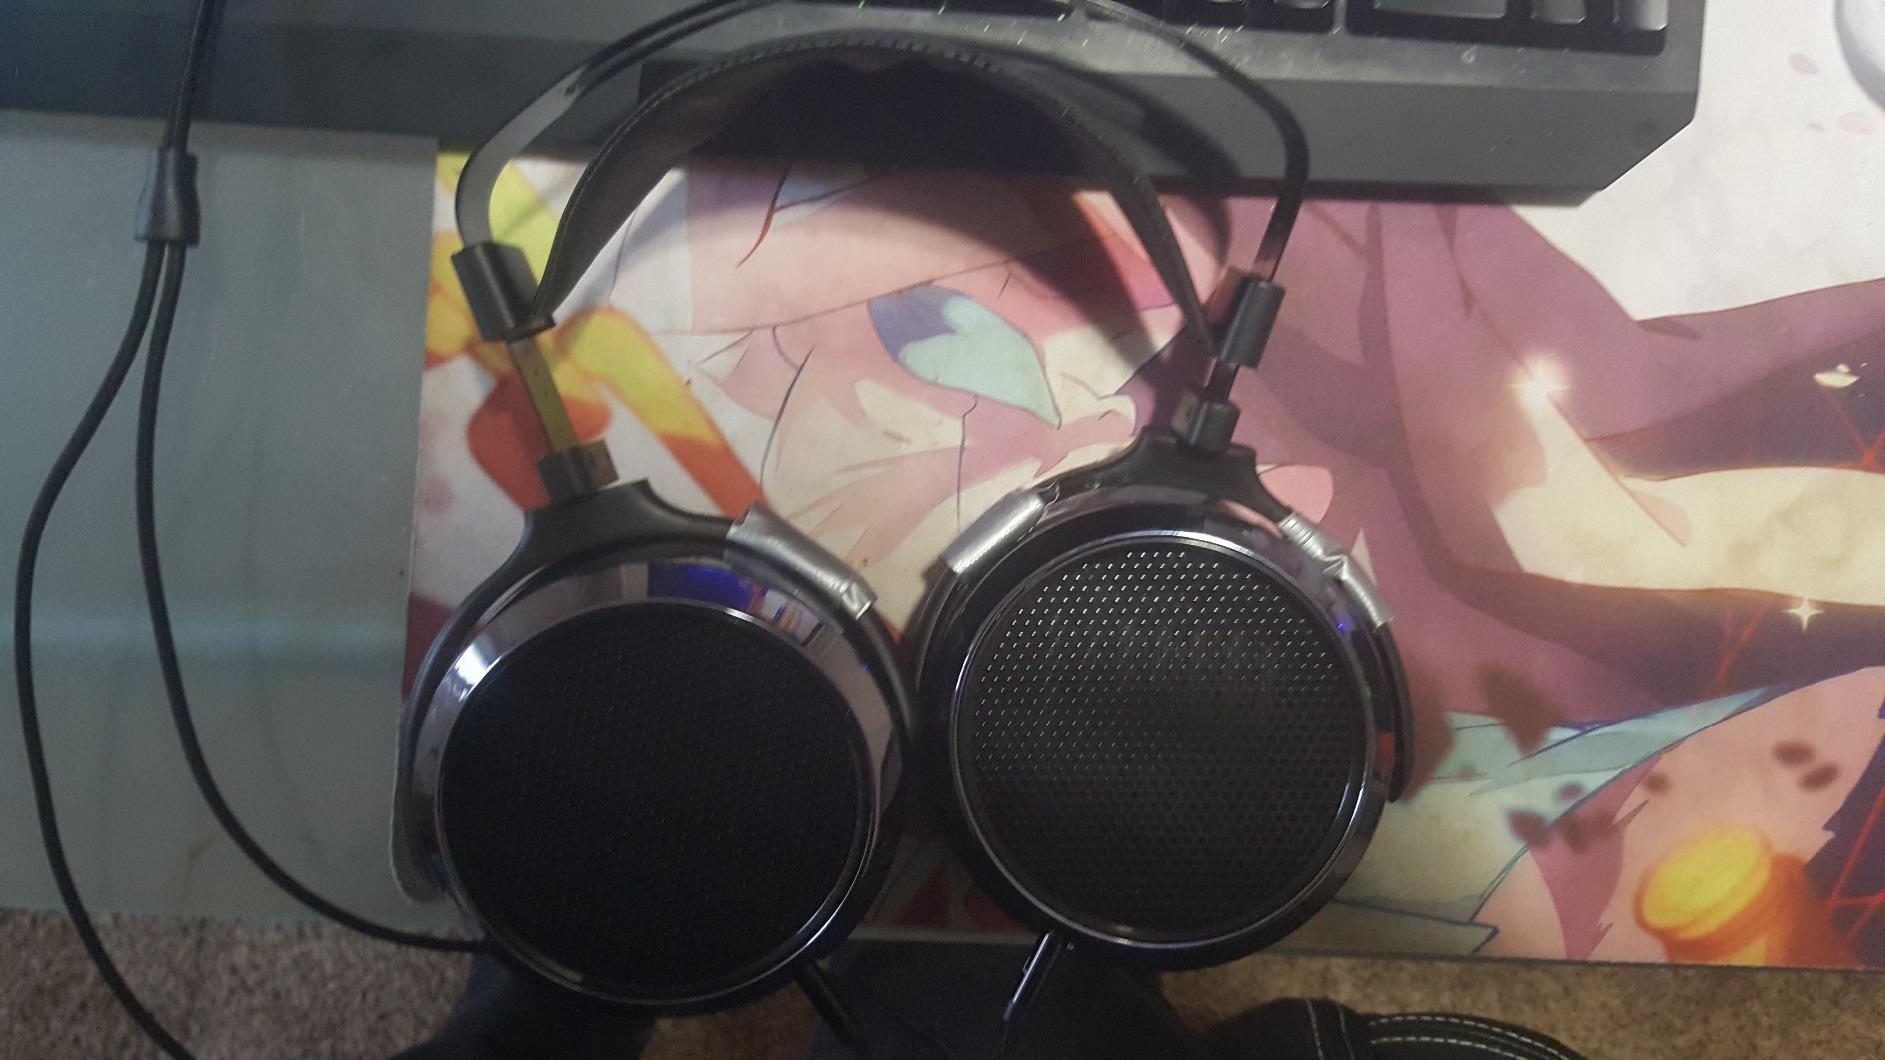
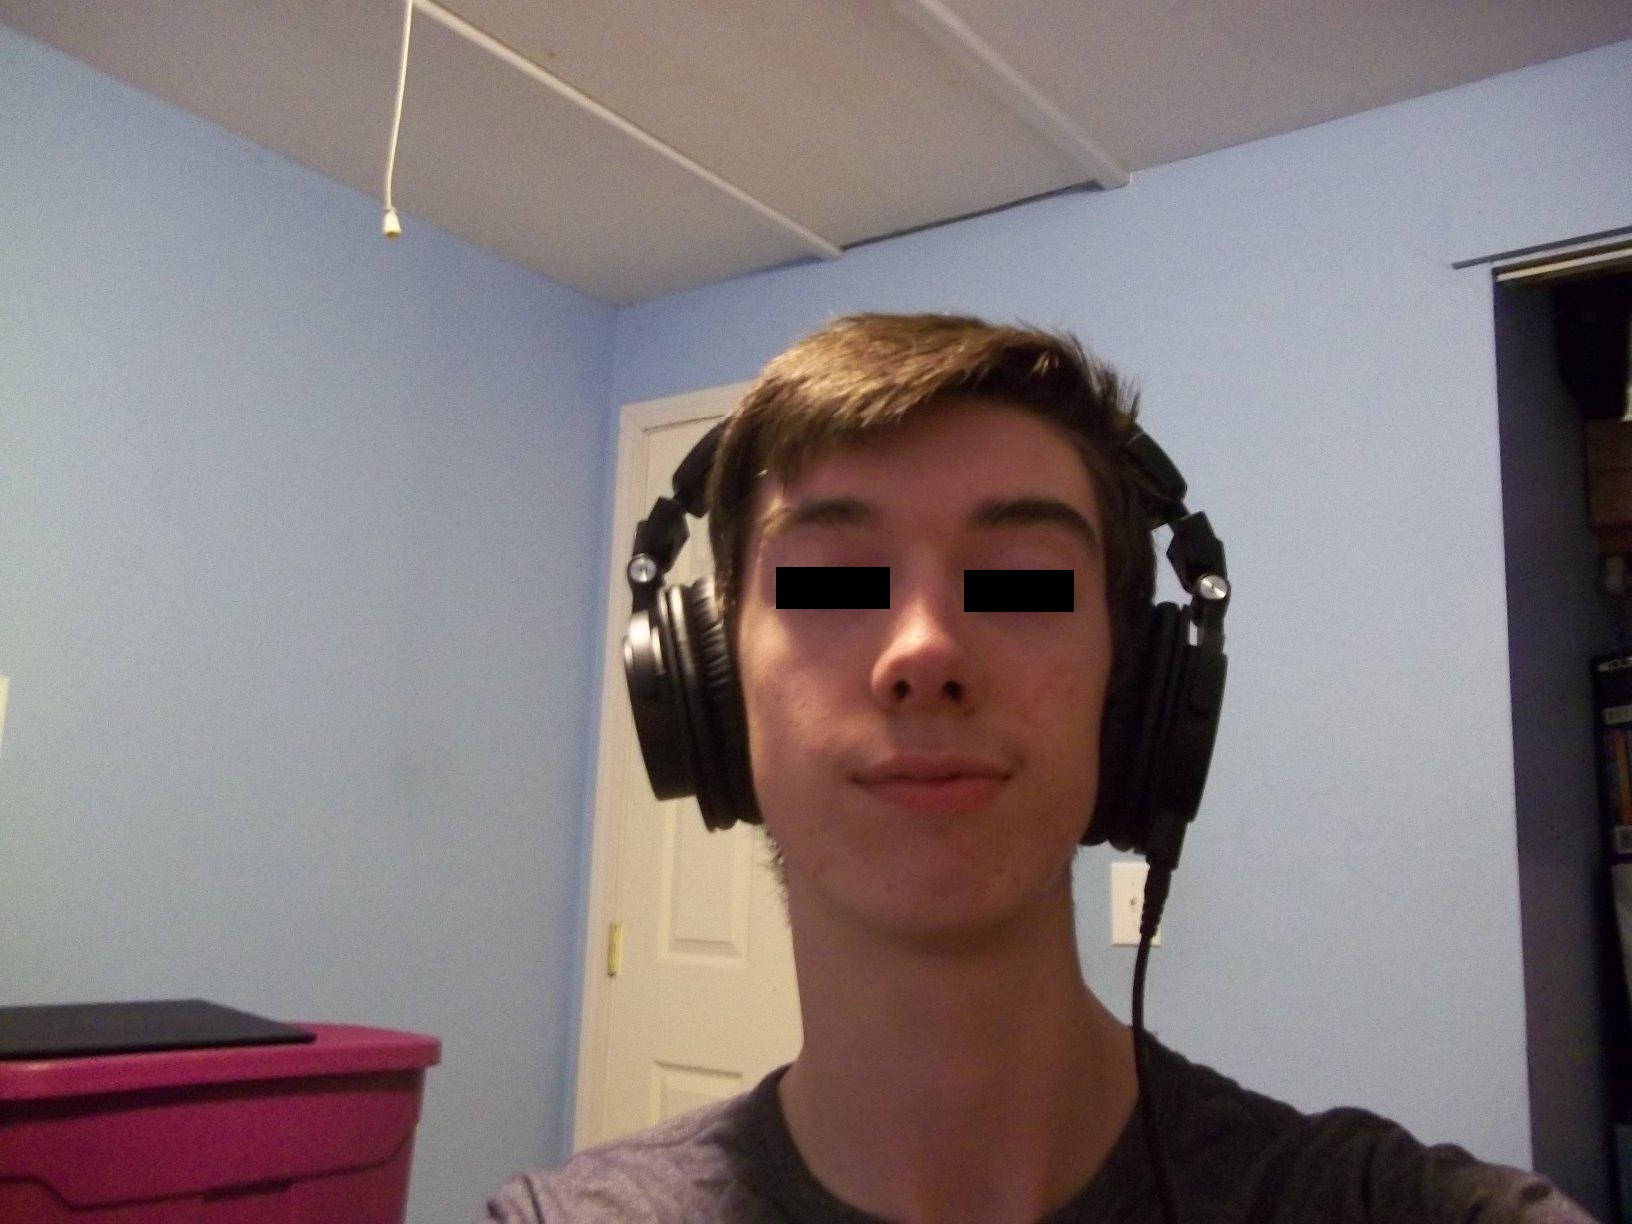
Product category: headphones
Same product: no